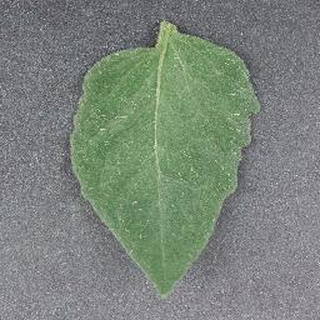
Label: healthy_tomato